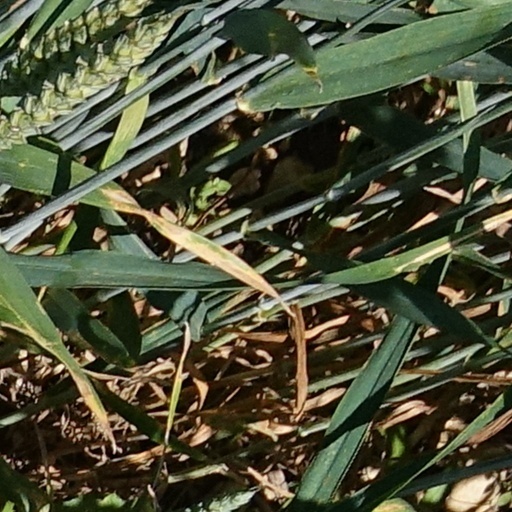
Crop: wheat